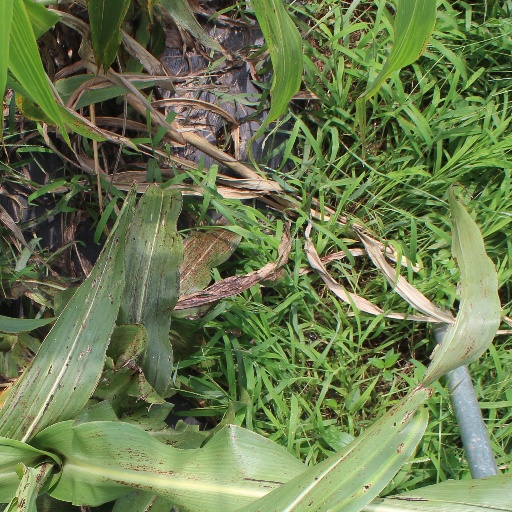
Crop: sorghum